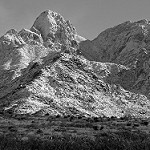
Label: B & W